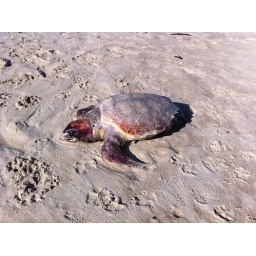
dead sea turtle washed up the beach in Bolonia